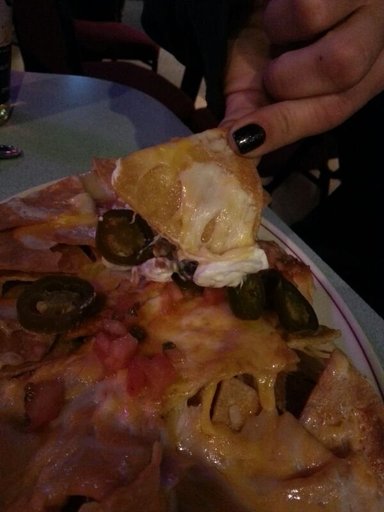
Label: nachos